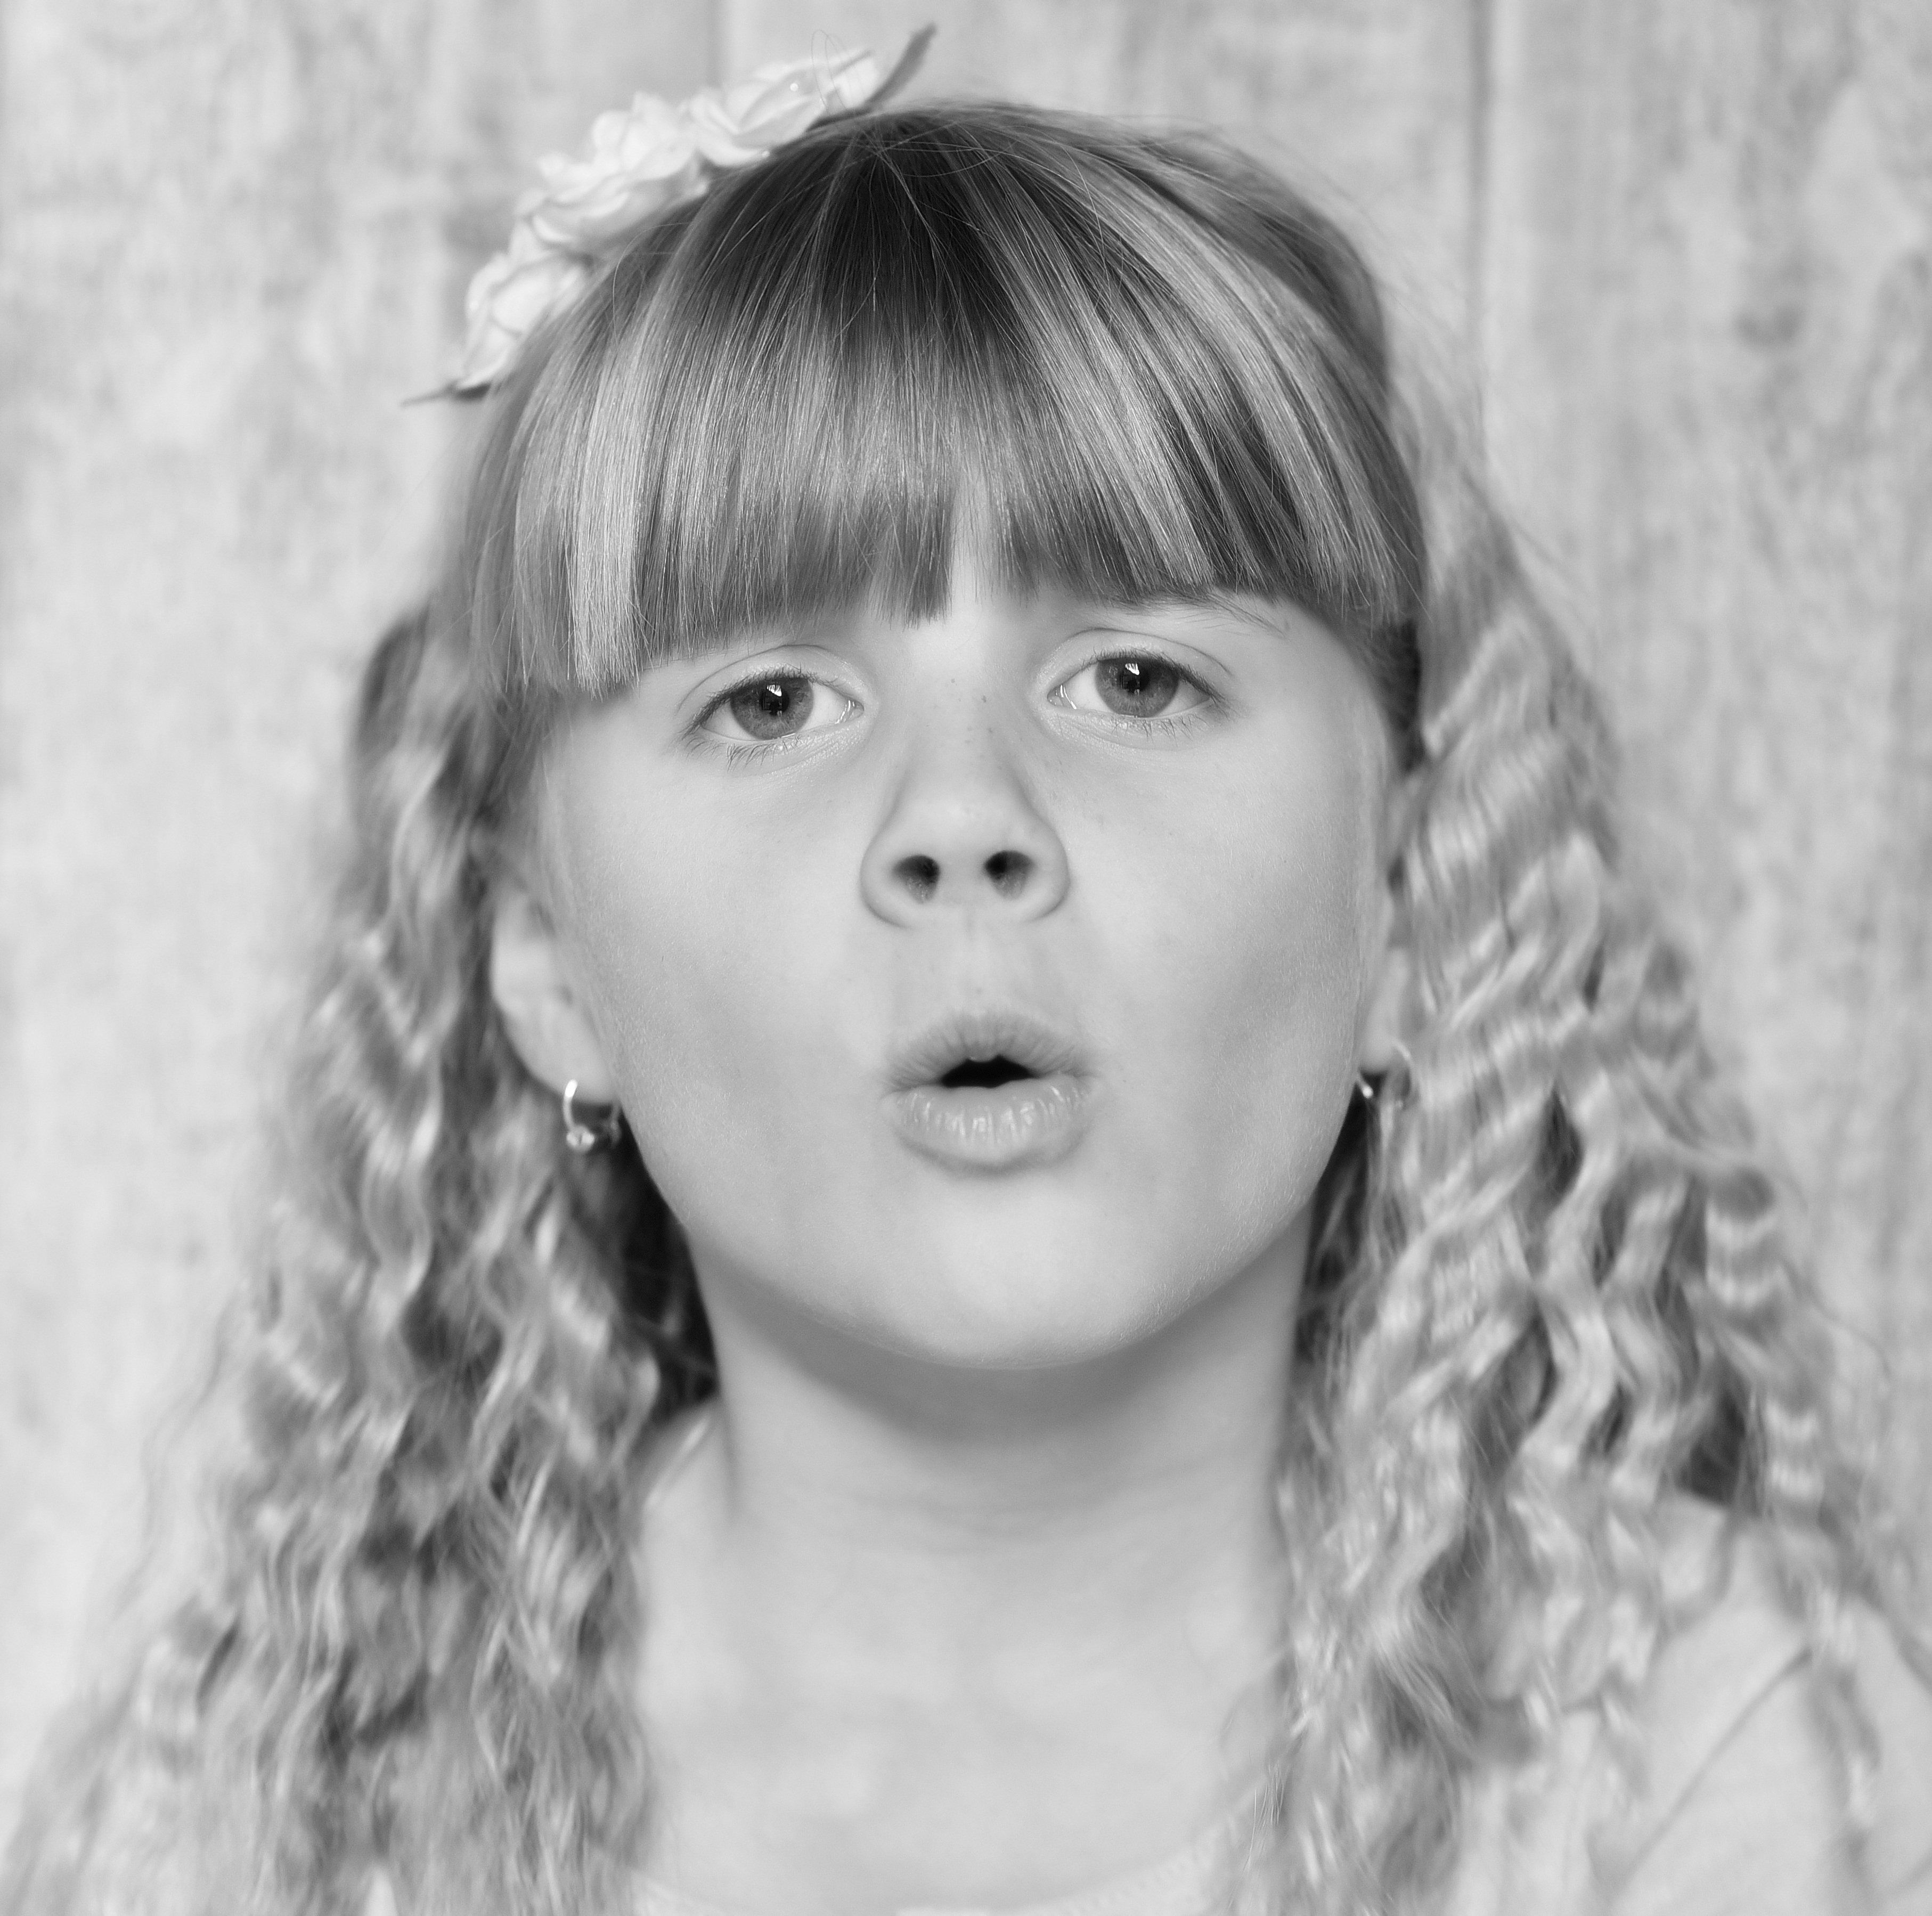
person, black and white, girl, hair, white, photography, view, portrait, model, child, black, monochrome, facial expression, smile, face, infant, toddler, eye, head, skin, beauty, black and white recording, monochrome photography, portrait photography